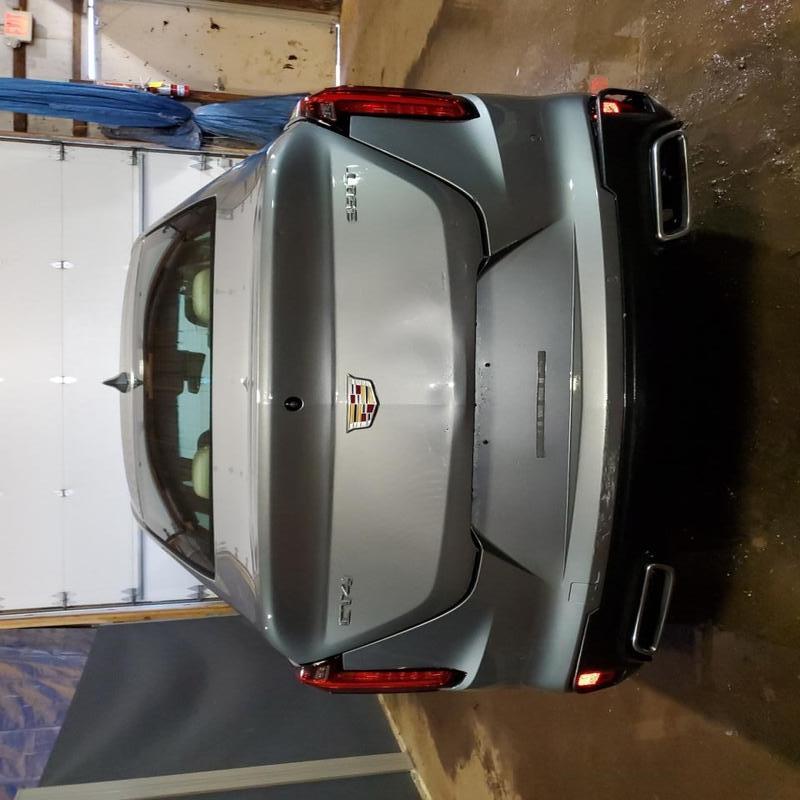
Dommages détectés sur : malle, pare-choc arrière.
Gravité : mineur